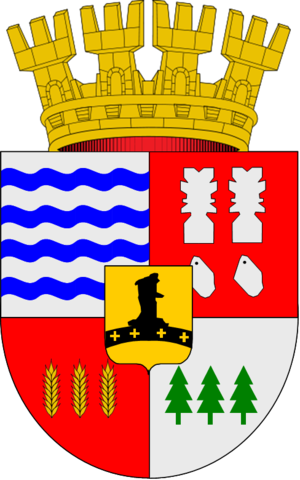
Mulchén est une ville et une commune du Chili de la Province de Biobío, elle-même située dans la Région du Biobío. En 2012, la population de la commune s'élevait à 28 747 habitants. La superficie de la commune est de 1 952 km².